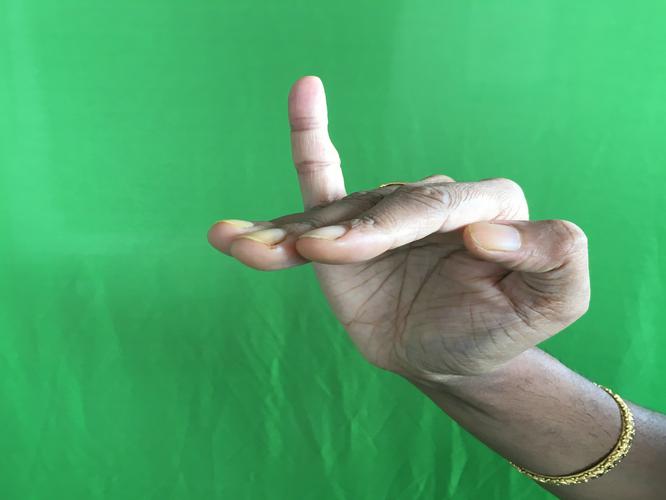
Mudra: Hamsapaksha
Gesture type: double_hand